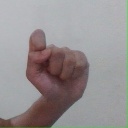
अक्षर: घ